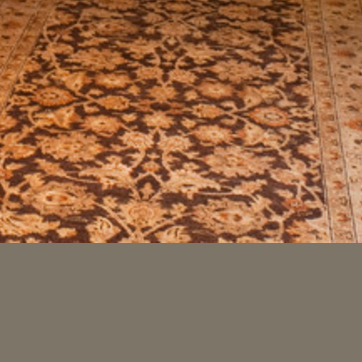
Material: carpet